Air Force and Anti-Aircraft Defence of Bosnia and Herzegovina

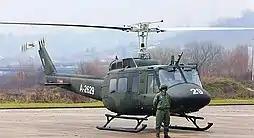
A Bosnian Bell Huey II TH-1H presented at Rajlovac Air Force Base.

Planned procurement of 6 Bayraktar TB2 UCAV.